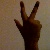
The image shows a hand gesture representing the number 3 in Indian Sign Language.